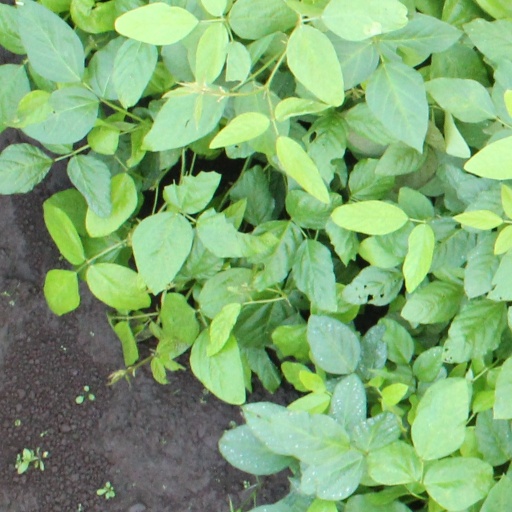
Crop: soybean